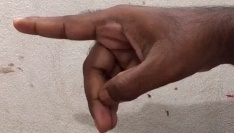
ASL sign: P